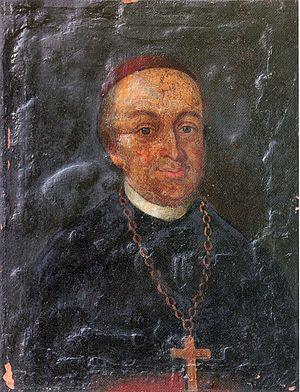
Ignác Batthyány, né le 30 juin 1741 à Güssing en Autriche et mort le 17 novembre 1798 à Alba Iulia dans le Grand-duché de Transylvanie, est un évêque de Transylvanie fondateur de la célèbre bibliothèque Batthyaneum.